Bart's Girlfriend

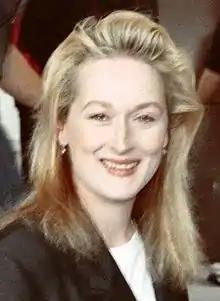
Meryl Streep guest starred in the episode as Jessica Lovejoy.

Matt Groening, the creator of "The Simpsons", felt that Jessica Lovejoy was hard to draw in his own style but at the same time make her attractive. Julie Kavner, the voice of Marge, was particularly impressed by the eyes. Jessica was made the Reverend's daughter to give the impression that she was good at first and then to show that she was rebelling against the righteousness of her family. In the scene where Bart talks to Jessica outside her house, her baton playing was in the script but the exact choreography was not. Dietter liked its incorporation because it gave Jessica something else, other than Bart, to pay attention to. This was also done in the final scene when Jessica scrubs the church steps and plays with the scrub brush.